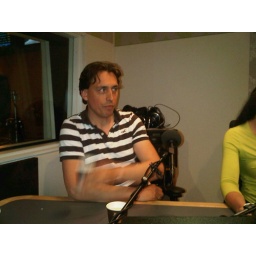
Gesproken met @roevis van microsoft over web office apps. Wordt spannend experiement.